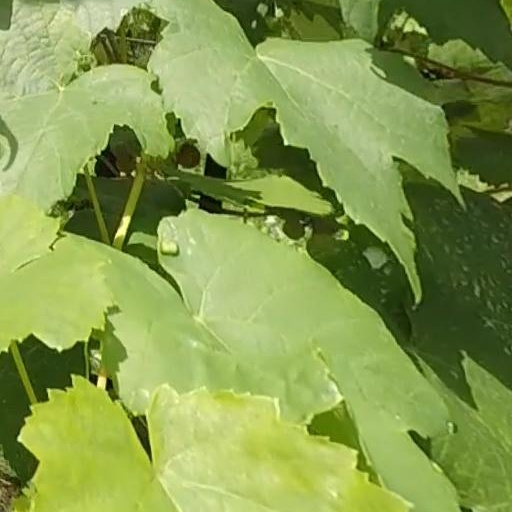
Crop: grape